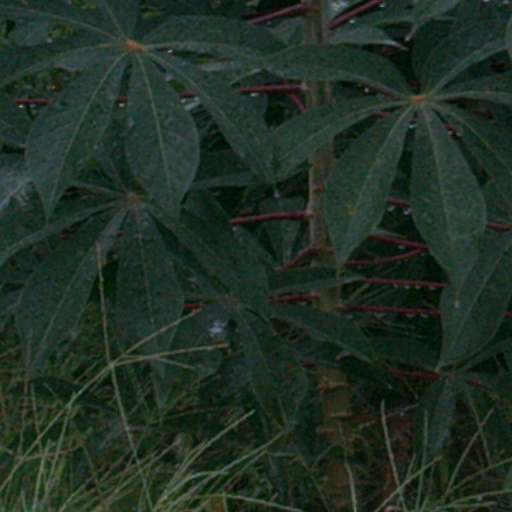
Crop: cassava